Conservative Party (South Africa)

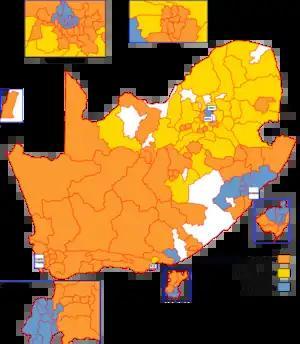
Results by constituency in 1989 election. Conservative Party was in yellow.

Its support rapidly declined after majority rule in 1994. The decision not to participate in the first non-racial parliamentary elections in 1994 resulted in much of its support base defecting to the newly formed Freedom Front, another party of similar views which had been joined by one of its MPs Pieter Mulder. In the 1995–1996 municipal elections, the CP won 57 seats (out of 11 368) and a mere fraction of the votes compared to the FF and the NP.